Classic rock

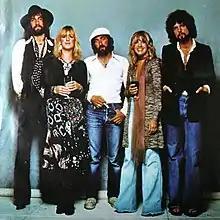
Fleetwood Mac are considered an archetypal classic rock or "dad rock" act.

Classic rock or colloquially dad rock is a radio format that developed from the album-oriented rock (AOR) format in the early 1980s. In the United States, it comprises rock music ranging generally from the mid-1960s through the early-1990s, primarily focusing on commercially successful blues rock and hard rock popularized in the 1970s AOR format. The radio format became increasingly popular with the baby boomer demographic by the end of the 1990s.